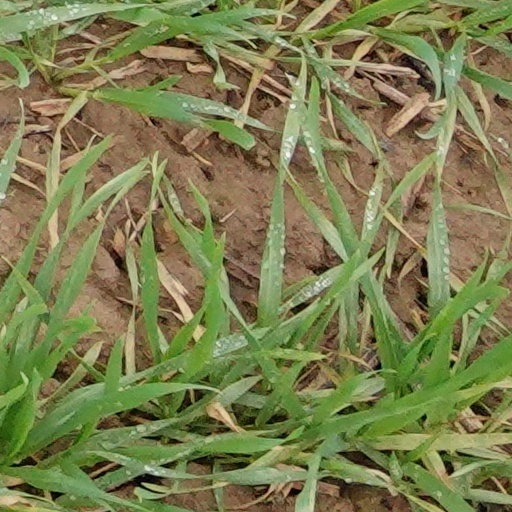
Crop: wheat